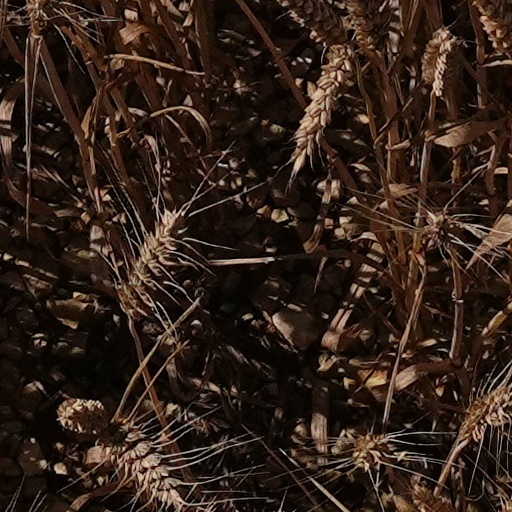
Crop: wheat